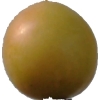
Label: cherry_wax